Bua loi

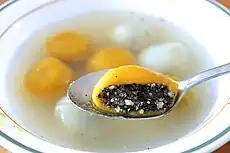
Tangyuan

Dongzhi Festival, or Chinese Winter Solstice Festival, is a festival to mark the Winter Solstice – the day of the year with the shortest daylight (known as the shortest day). Traditionally, the holiday is celebrated around the 22nd of December each year. It is the last festival of the year for Thais of Chinese descent. During the festival, people usually cook Bua Loi to pay respect to the guardian spirit for helping the family to have a smooth life throughout the year and to pray for family safety. For the Dongzhi Festival, incense burners, red candles, incense, fruits, tea, and Bua Loi are used for worship.